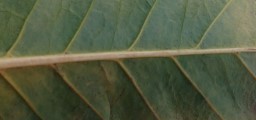
Label: Cerscospora